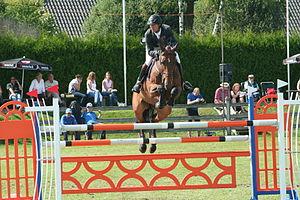
Patrice Delaveau et sa monture Baritchou DBT au CSI-2* du Global Champions Tour de Valkenswaard (Pays-Bas).